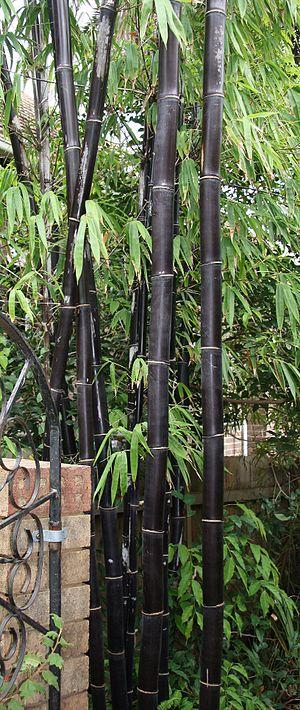
Elizabeth Anita Widjaja est chercheur principal dans le domaine de la taxinomie des bambous à l'Herbarium Bogoriense, Division de la botanique, Centre de recherche biologique de l'Institut indonésien des sciences à Bogor.